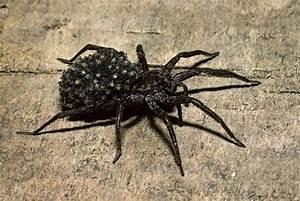
spider